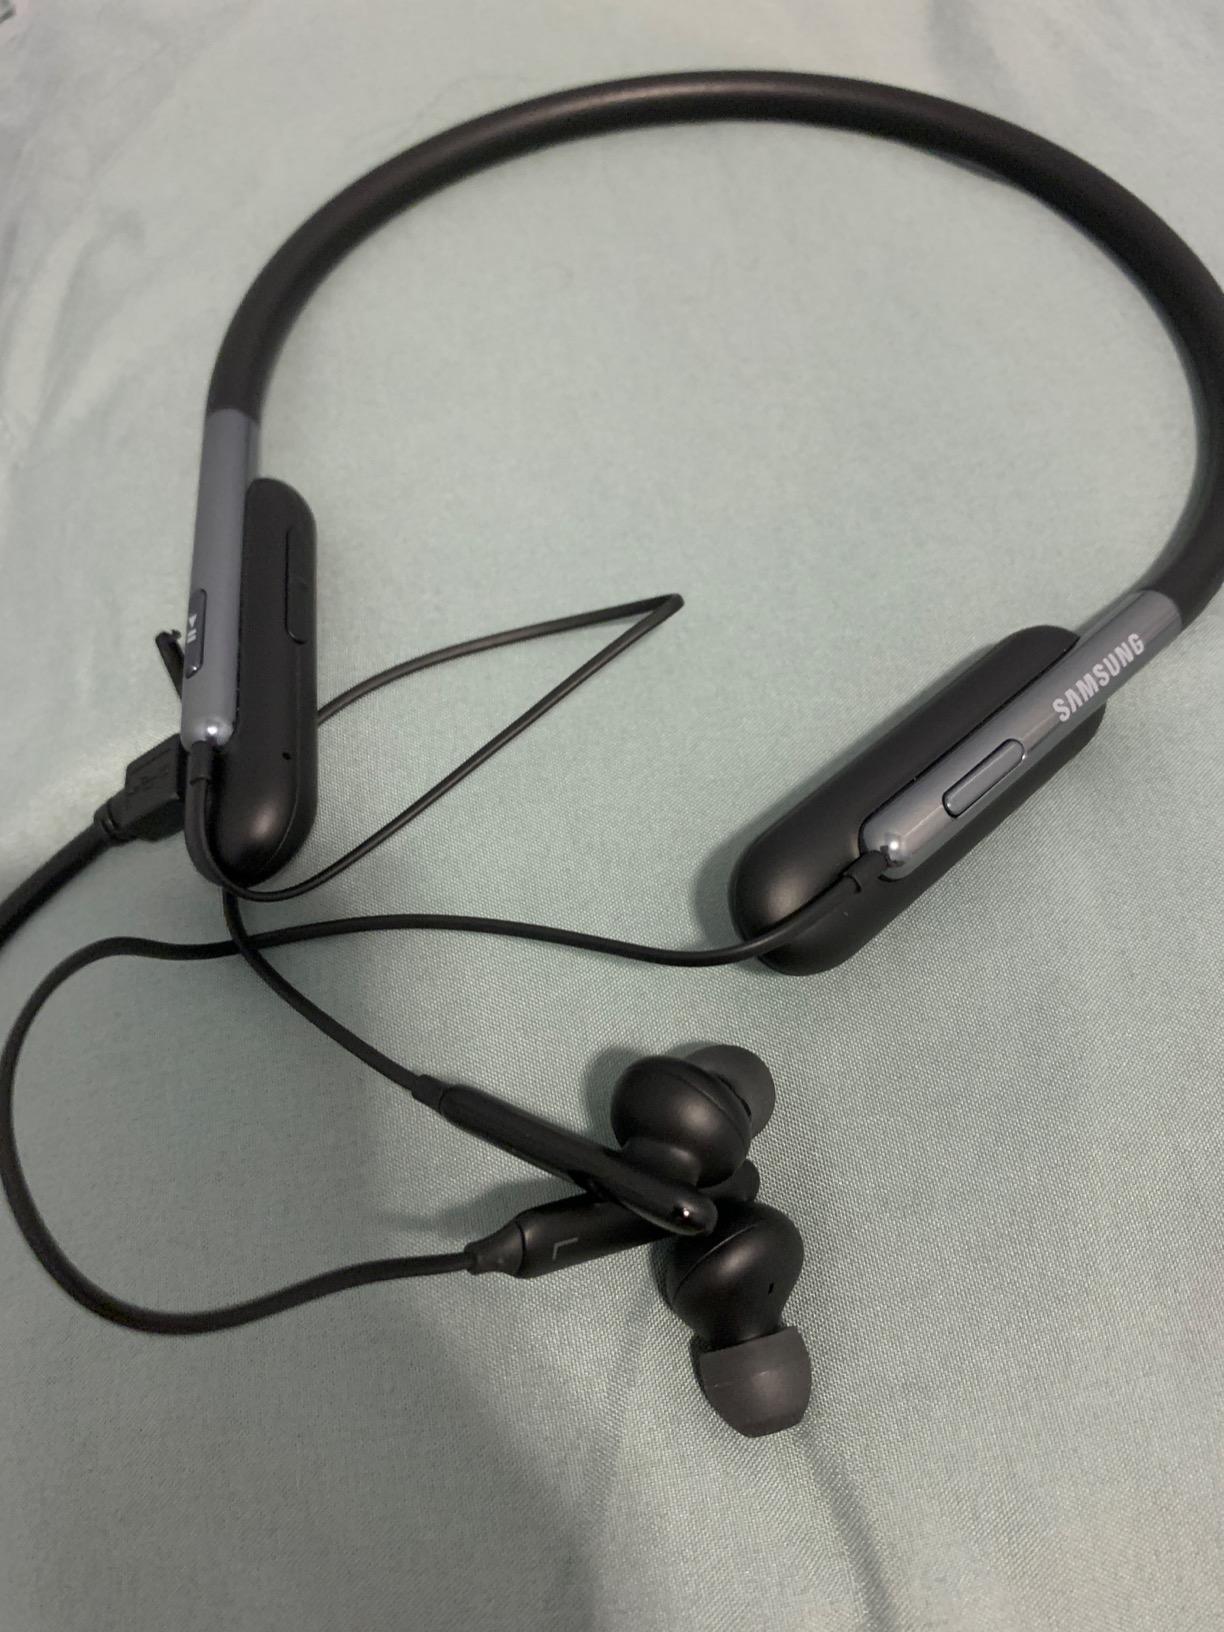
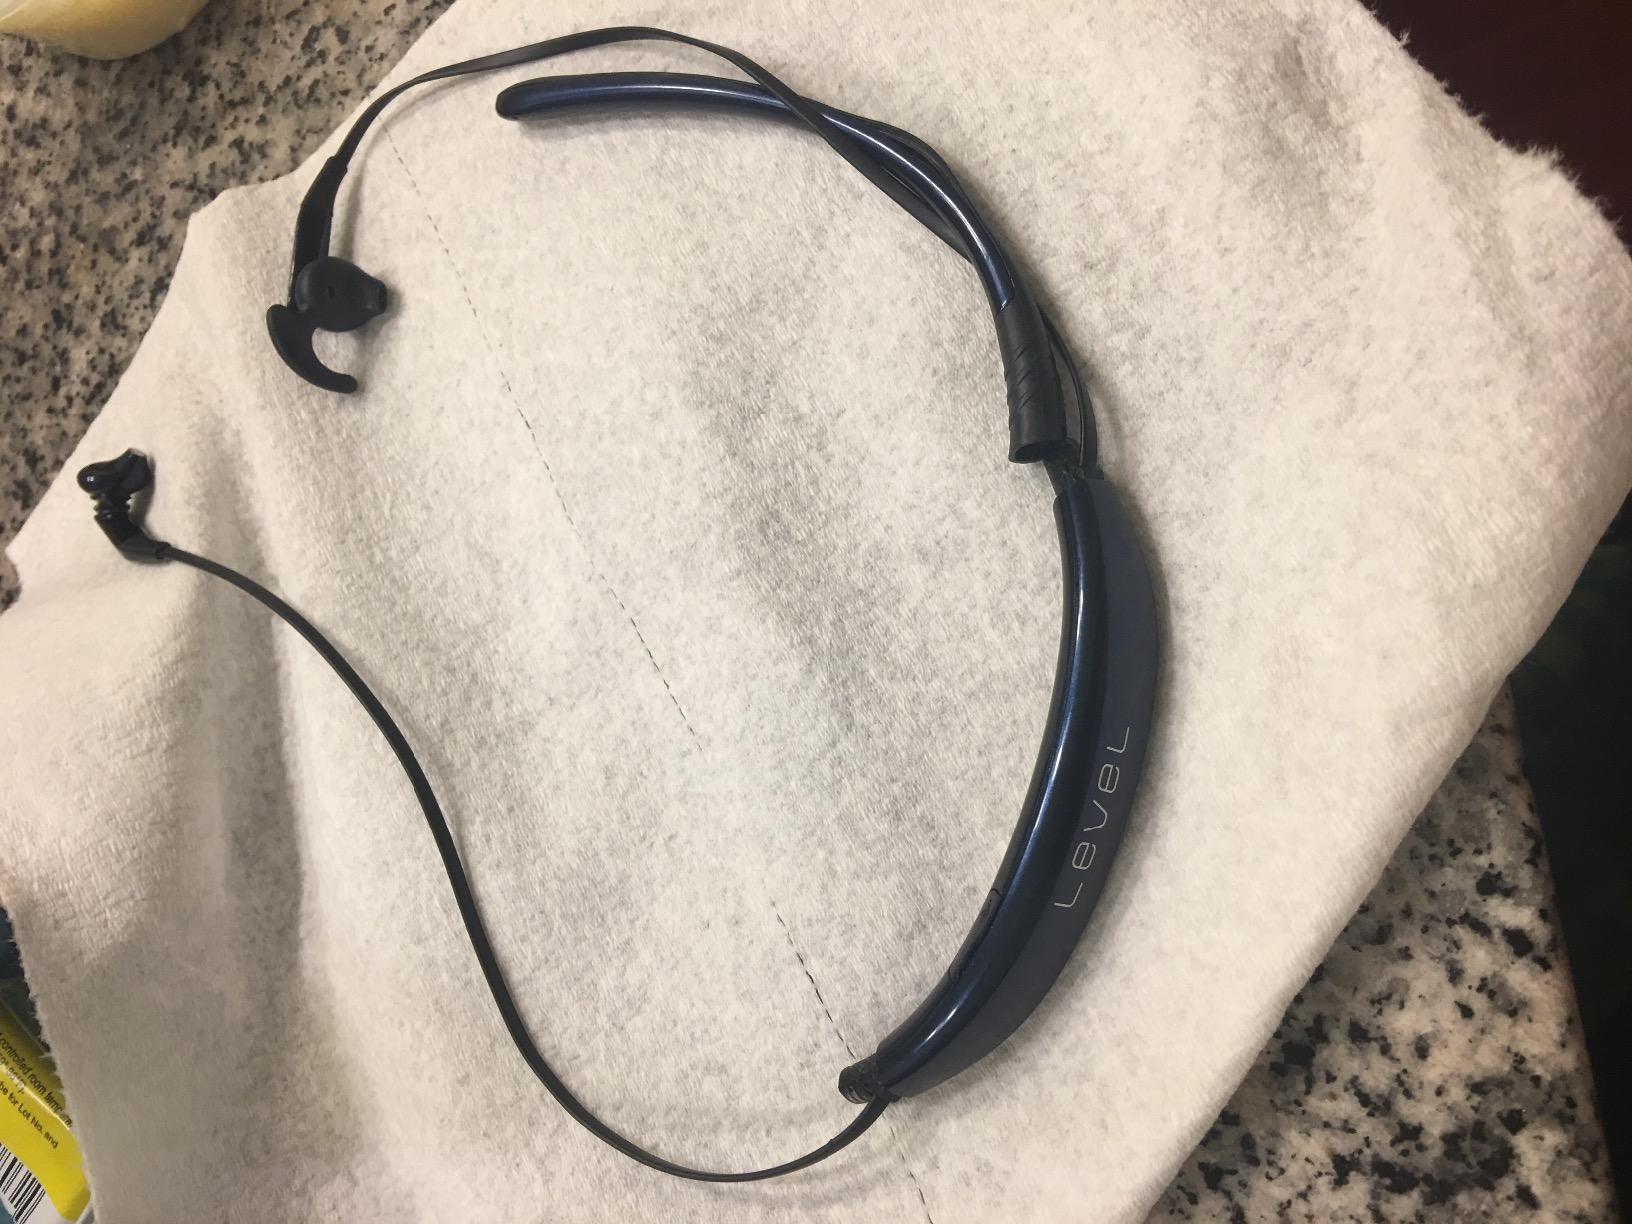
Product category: headphones
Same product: no